Gunfire locator

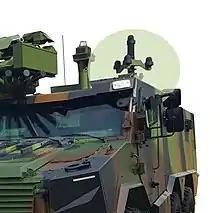
Acoustic Gunshot Detector mounted on vehicle

In the early 1990s, the areas of East Palo Alto and eastern Menlo Park, California, were besieged with crime. During 1992 there were 42 homicides in East Palo Alto, which resulted in East Palo Alto becoming the murder capital of the United States. The Menlo Park police department was often called upon to investigate when residents reported gunshots; however there was no way to determine their source from scattered 911 calls.